Blake Wayne Van Leer

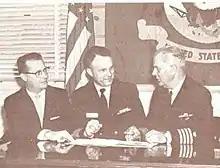
Capt. Blake Van Leer (center) launching Seabee STINGER program

Later in 1969, Van Leer created the well-known Seabee "STINGER" system (Seabee Tactical Installed Navy Generated Engineering Resource), which is designed to quickly facilitate the development of troops, construction, and resources efficiently during wartime. In 1970, Van Leer was assigned to Fegley Glacier to lead the nuclear research and power unit at McMurdo Station during Operation Deep Freeze. Van Leer lead the construction and opening of Naval Radio Transmitter Facility LaMoure, which uses a former OMEGA Navigation System station as a VLF transmitter for communications with the US submarine fleet.